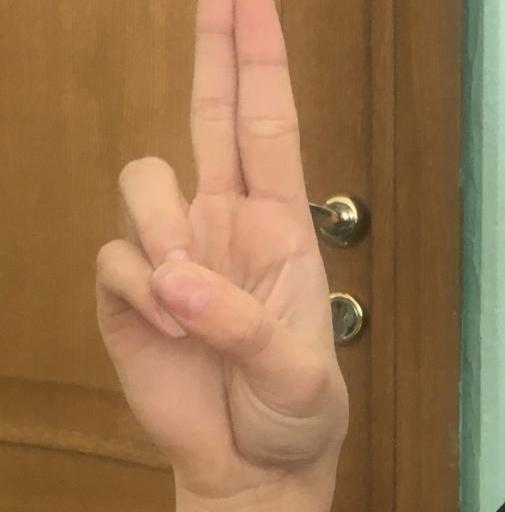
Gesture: two_up